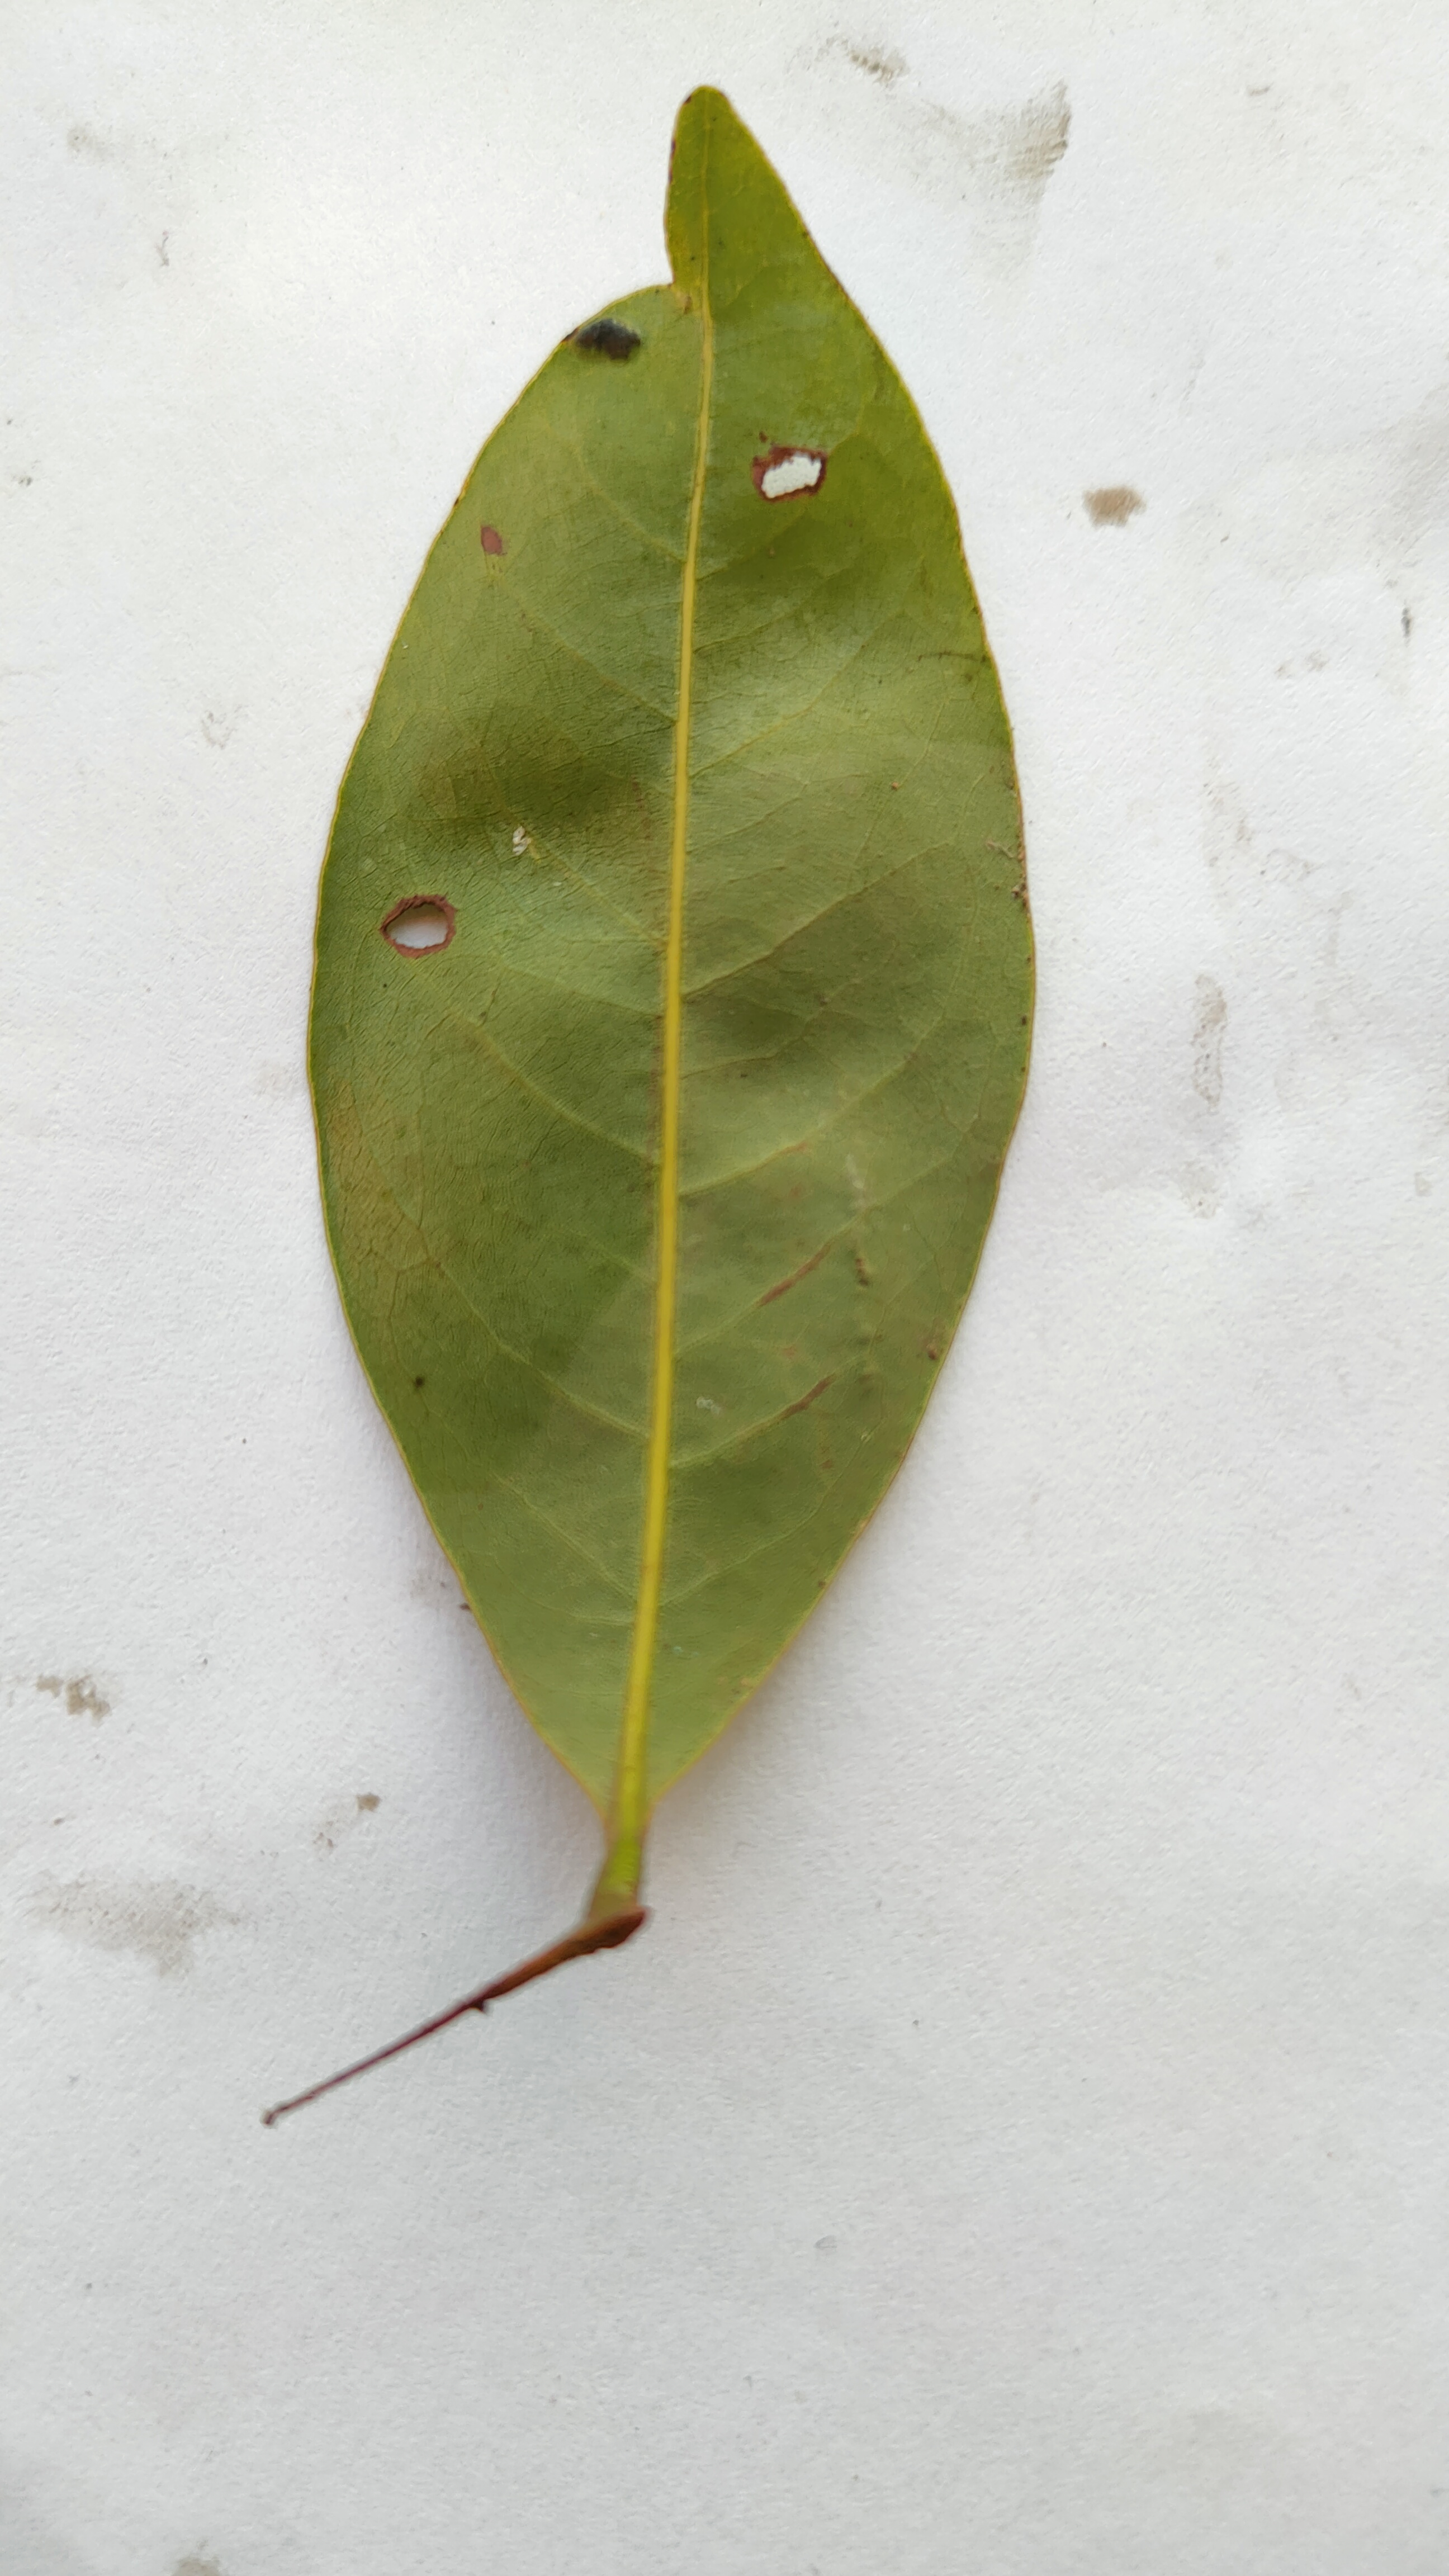
Leaf variety: Lychee